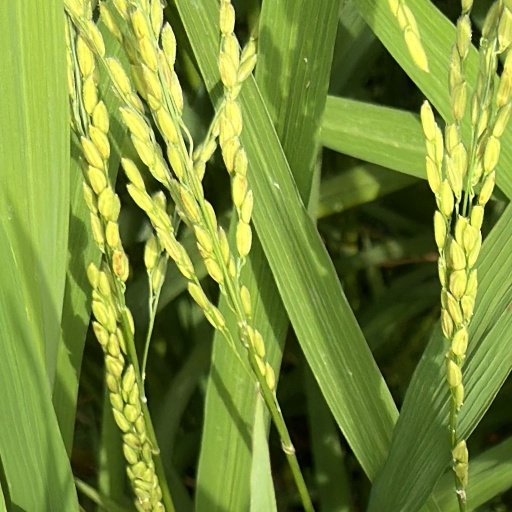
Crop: rice